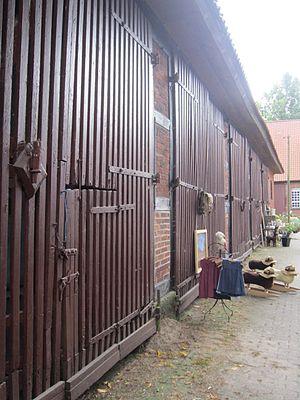
Nienburg/Weser est un port fluvial de Basse-Saxe, chef-lieu de l'arrondissement de Nienburg/Weser.